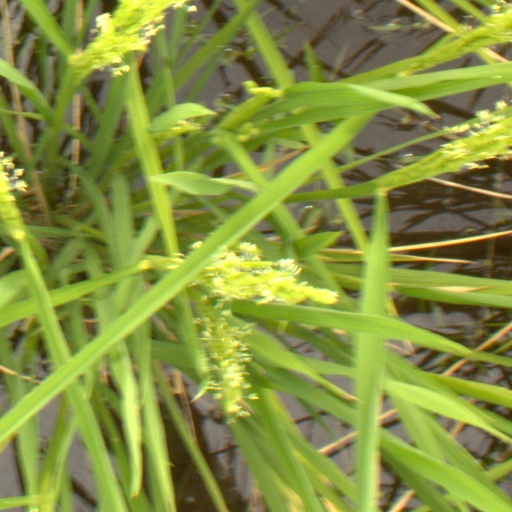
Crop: rice